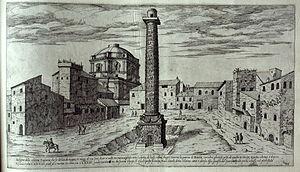
La colonne Trajane est une colonne triomphale romaine située sur le forum de Trajan à Rome. Elle mesure 40 mètres de hauteur. Elle est célèbre pour le bas-relief qui s'enroule en spirale autour de son fût et commémore la victoire de l'empereur Trajan sur les Daces lors des deux guerres daciques. Depuis 1587, sous le pape Sixte-Quint, elle est surmontée de la statue de bronze de saint Pierre, remplaçant celle de Trajan depuis longtemps disparue.